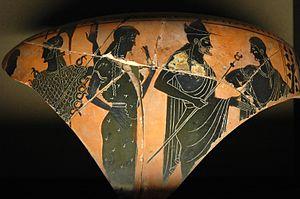
Jugement de Pâris. Fragment d'une hydrie attique à figures noires, 520–510 av. J.-C. Le nom de chacun des personnages est inscrit au-dessus de lui.